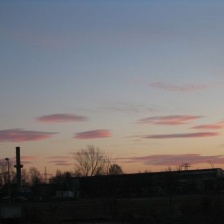
Cloud type: Altocumulus